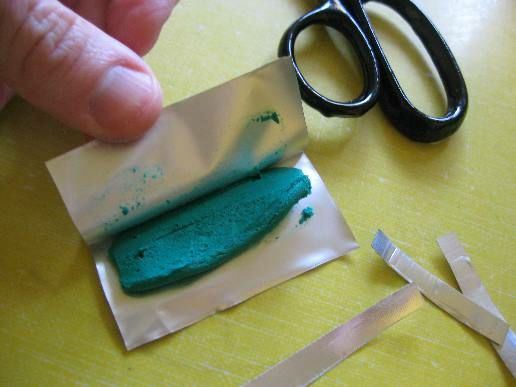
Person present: No